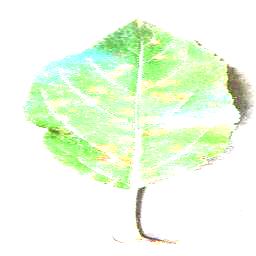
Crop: apple
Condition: cedar_rust